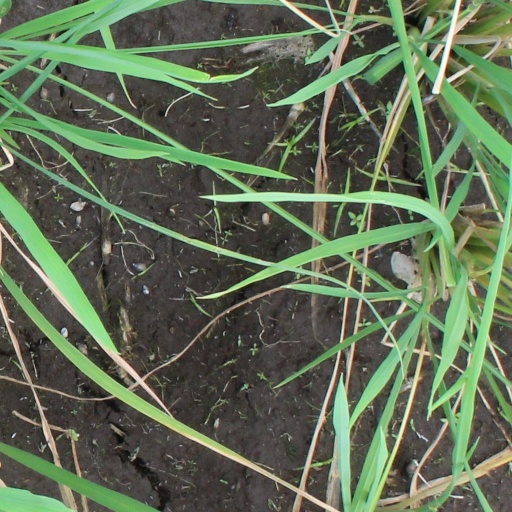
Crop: rice